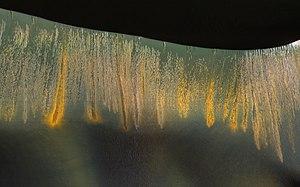
Mars est la quatrième planète par ordre croissant de la distance au Soleil et la deuxième par ordre croissant de la taille et de la masse. Son éloignement au Soleil est compris entre 1,381 et 1,666 UA, avec une période orbitale de 669,58 jours martiens.